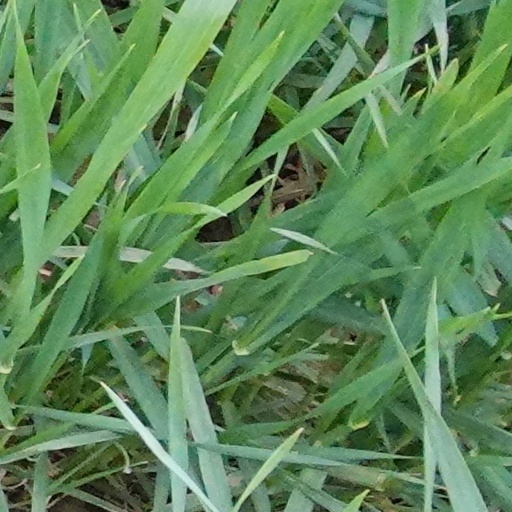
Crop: wheat